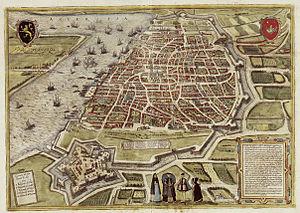
La république d'Anvers exista entre 1577 et 1585, lorsque la ville d'Anvers fut gouvernée par les révoltés calvinistes, de sorte qu'elle participa à la révolte des gueux. Cette période est aussi connue comme celle de la république calviniste.